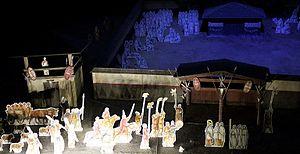
Évocation d'une cérémonie gauloise dans le sanctuaire de Tintignac (Corrèze), maquette réalisée à partir des fouilles. Cité des Sciences et de l'Industrie (Paris), ""Les Gaulois, une expo renversante"", du 19-10-2011 au 2-09-2012.
Le site archéologique de Tintignac situé à Naves en Corrèze est caractérisé par la superposition d'un sanctuaire gaulois et d'un temple gallo-romain et par la qualité des découvertes, en particulier un dépôt gaulois contenant des objets méconnus et exceptionnels tels que des trompettes de guerre et des casques fabuleux. Le site a fait l’objet d’un classement au titre des monuments historiques sur la liste de 1840.